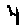
Label: 4